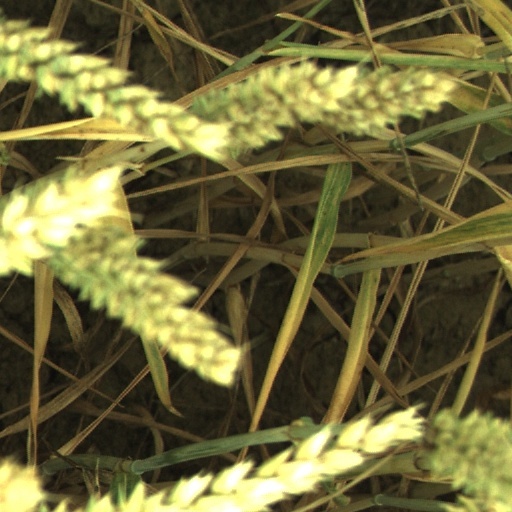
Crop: wheat